Clock

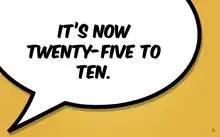
Software word clock

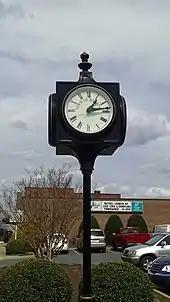
Many cities and towns traditionally have public clocks in a prominent location, such as a town square or city center. This one is on display at the center of the town of Robbins, North Carolina

Analog clocks usually use a clock face which indicates time using rotating pointers called "hands" on a fixed numbered dial or dials. The standard clock face, known universally throughout the world, has a short "hour hand" which indicates the hour on a circular dial of 12 hours, making two revolutions per day, and a longer "minute hand" which indicates the minutes in the current hour on the same dial, which is also divided into 60 minutes. It may also have a "second hand" which indicates the seconds in the current minute. The only other widely used clock face today is the 24 hour analog dial, because of the use of 24 hour time in military organizations and timetables. Before the modern clock face was standardized during the Industrial Revolution, many other face designs were used throughout the years, including dials divided into 6, 8, 10, and 24 hours. During the French Revolution the French government tried to introduce a 10-hour clock, as part of their decimal-based metric system of measurement, but it did not achieve widespread use. An Italian 6 hour clock was developed in the 18th century, presumably to save power (a clock or watch striking 24 times uses more power).